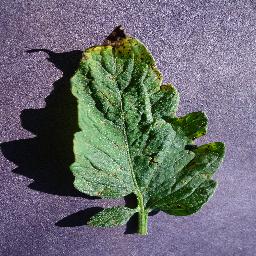
Label: Tomato___Septoria_leaf_spot